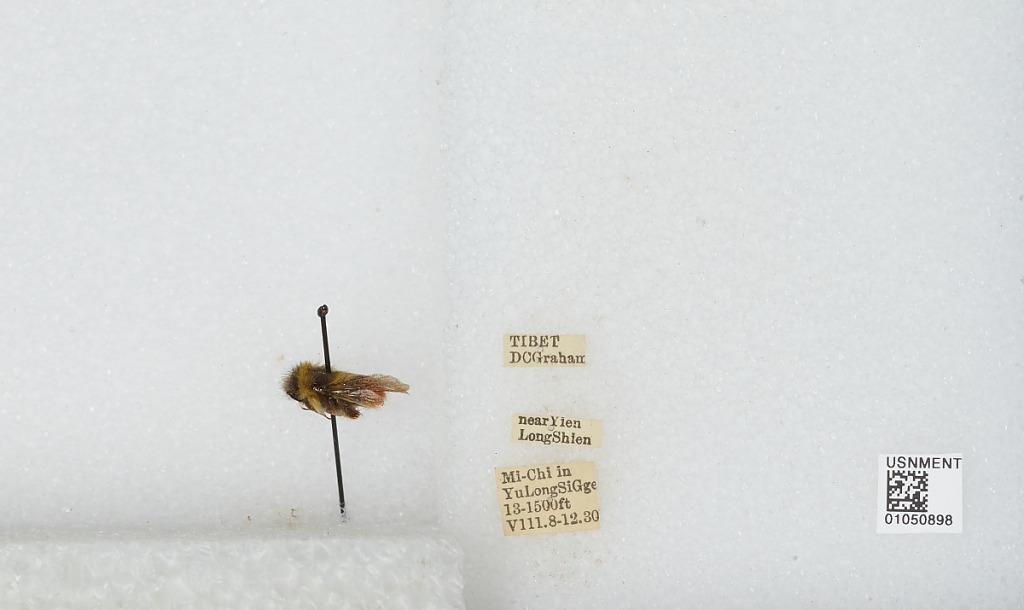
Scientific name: Bombus sp.
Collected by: D. Graham
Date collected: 1930-8-8
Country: China
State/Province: Tibet Autonomous Region
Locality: Mi-Chi in Yu Long Si Gge near Yien Long Shien